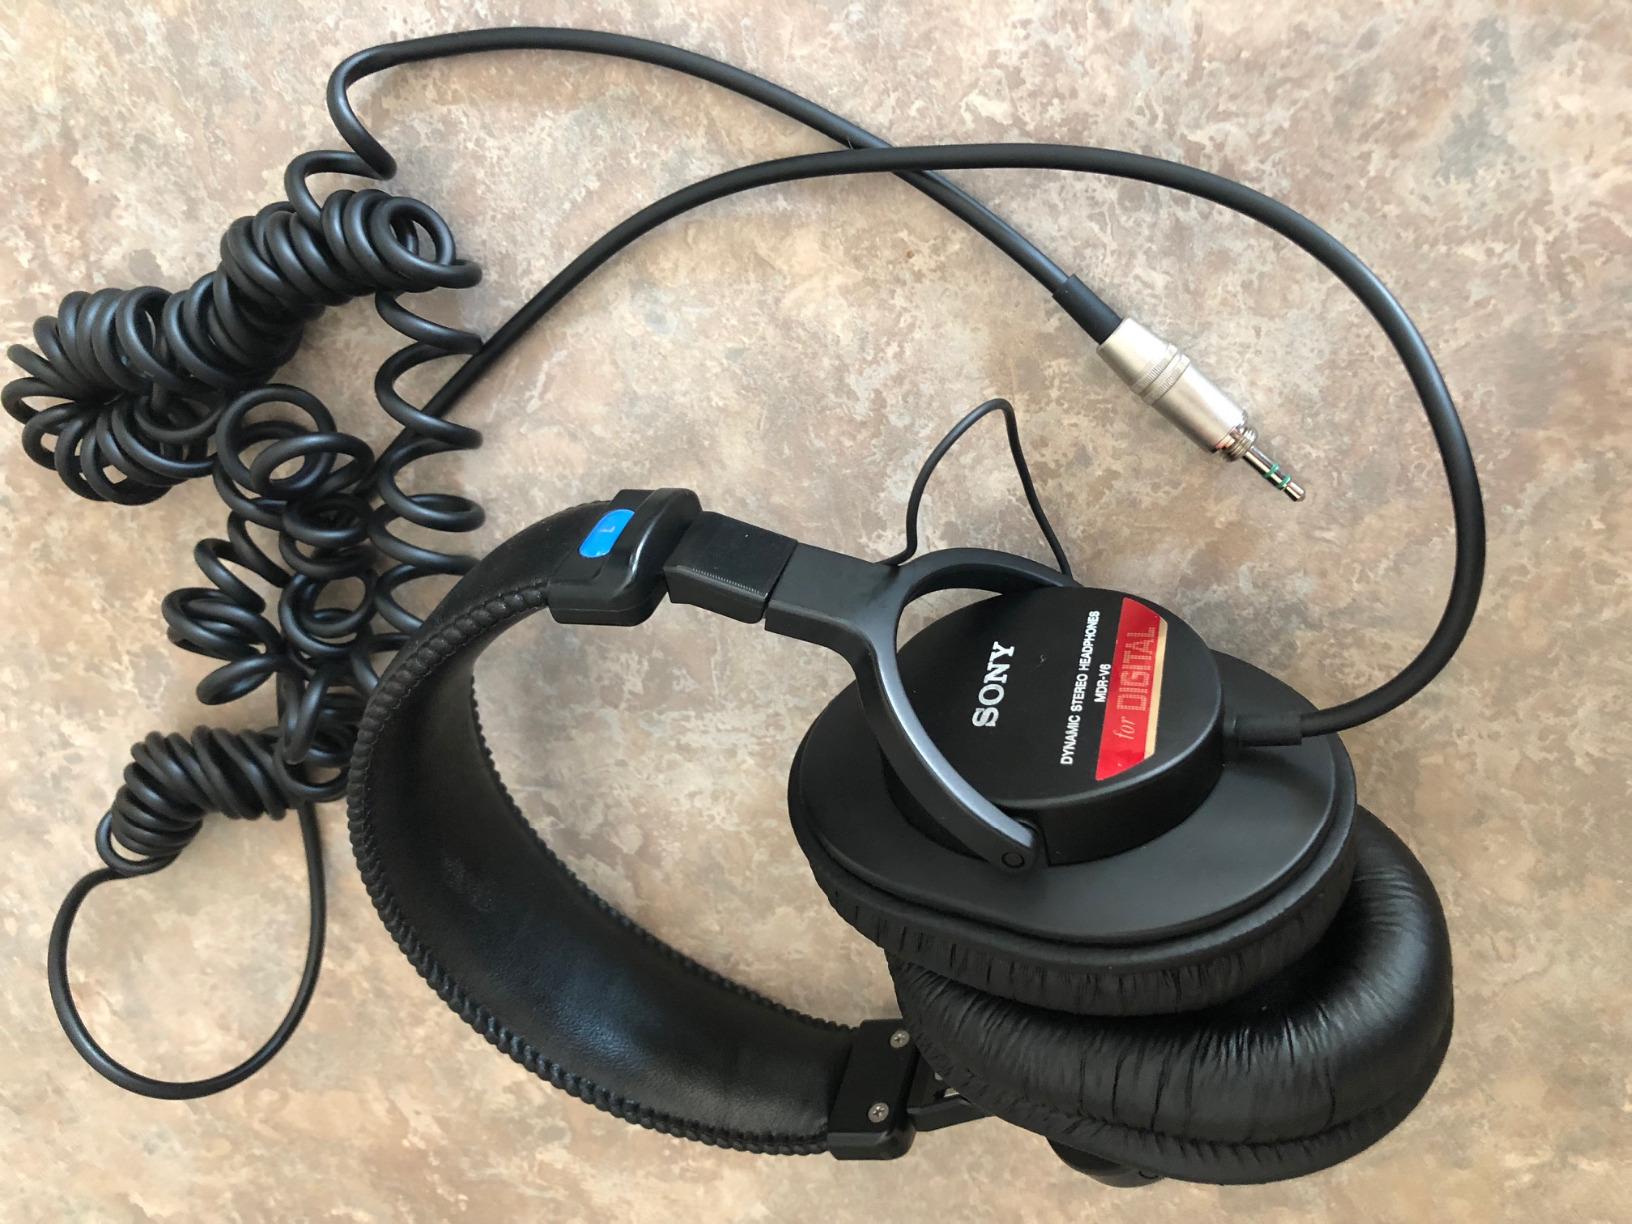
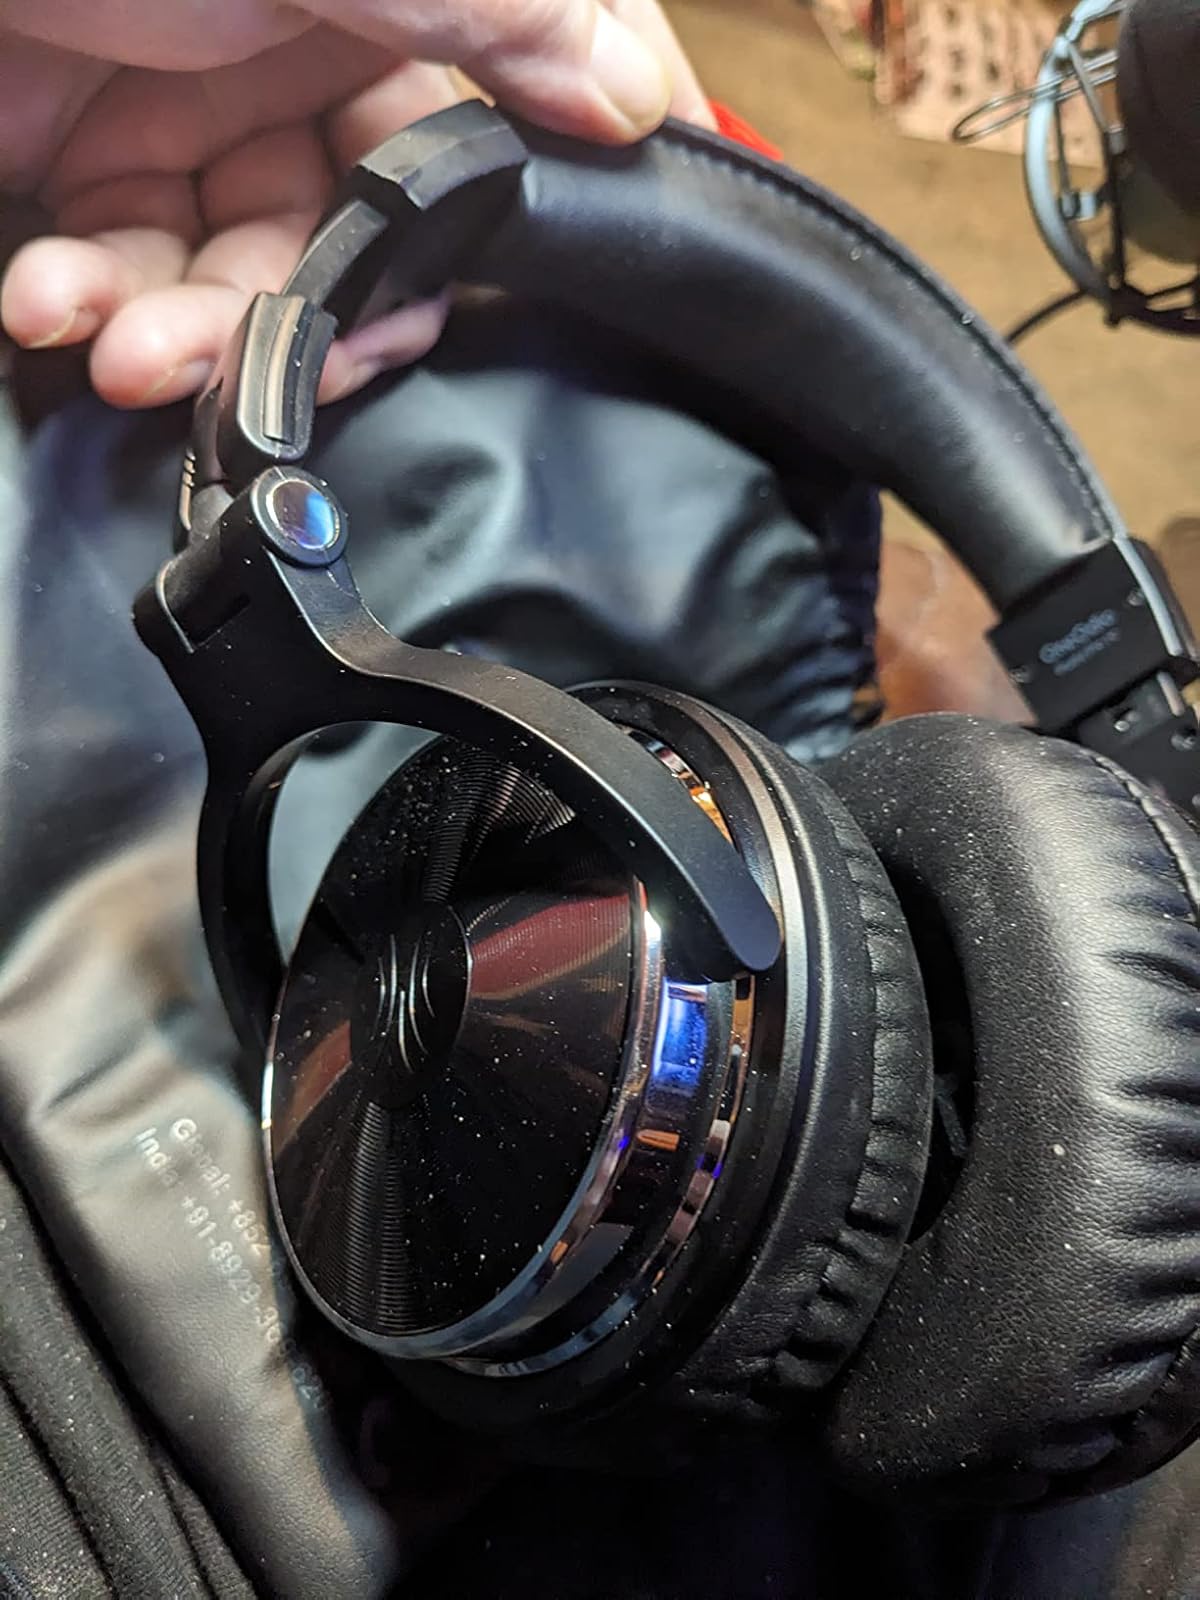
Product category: headphones
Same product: no